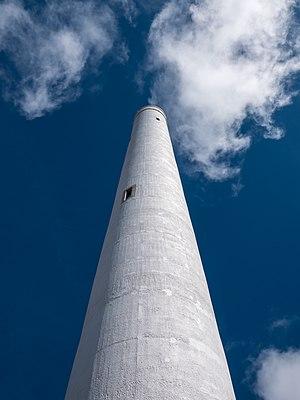
Ponteceso est une municipalité de la province de La Corogne située dans le nord ouest de l'Espagne, faisant partie de la communauté autonome de Galice.